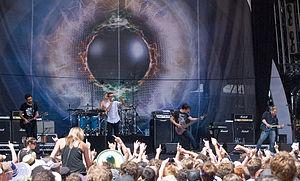
Karnivool est un groupe de rock et metal progressif australien, originaire de Perth, en Australie-Occidentale. Le groupe comprend actuellement Ian Kenny au chant, Drew Goddard et Mark Hosking à la guitare, Jon Stockman à la basse, et Steve Judd à la batterie. Karnivool est formé en 1997 des cendres d'un groupe dans lequel Kenny et Goddard jouaient au lycée.